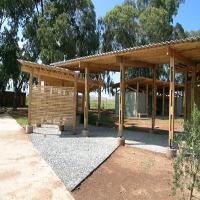
Weather: sun or clear